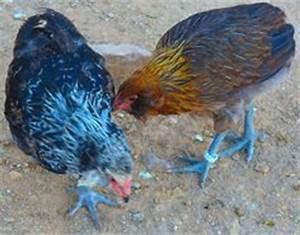
chicken